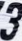
Number: 3